Dancing Mothers

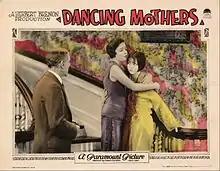
Lobby card

Dancing Mothers is a 1926 American silent drama film directed by Herbert Brenon, and stars Alice Joyce, Conway Tearle, and making her debut appearance for a Paramount film, Clara Bow. The film was released to the general public on March 1, 1926 by Paramount Pictures. The film tells the story of a pretty mother, who was almost cheated out of life by a heartless husband and a thoughtless daughter.